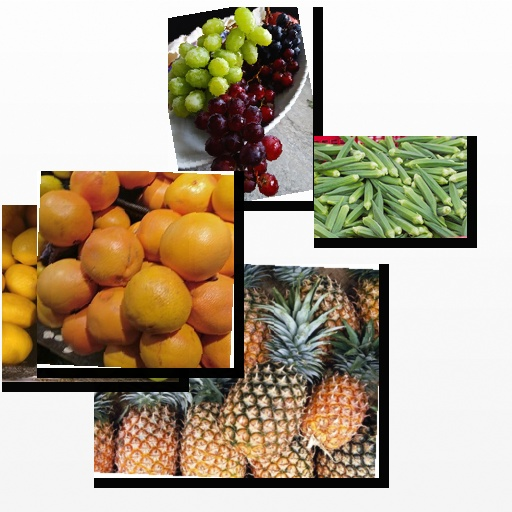
Food items: grapes, okra, red_grapefruit, lime, pineapple